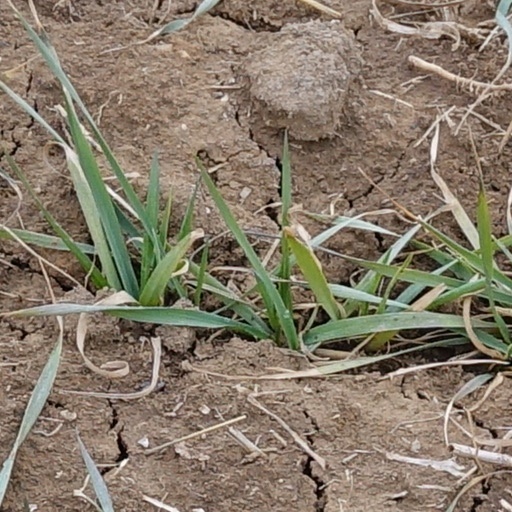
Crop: wheat